The Bachelor (American TV series) season 21

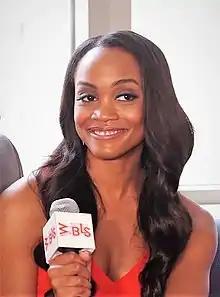
Rachel Lindsay

Rachel Lindsay was announced as the lead for the thirteenth season of "The Bachelorette" while this season of "The Bachelor" was still airing. She made history as the first African American lead in the franchise.